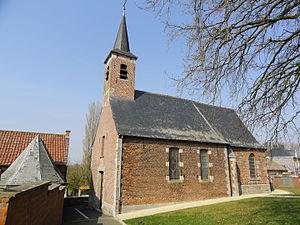
Chapelle Notre Dame, située à 7911 Moustier
Moustier est une section de la commune belge de Frasnes-lez-Anvaing située en Région wallonne dans la province de Hainaut.